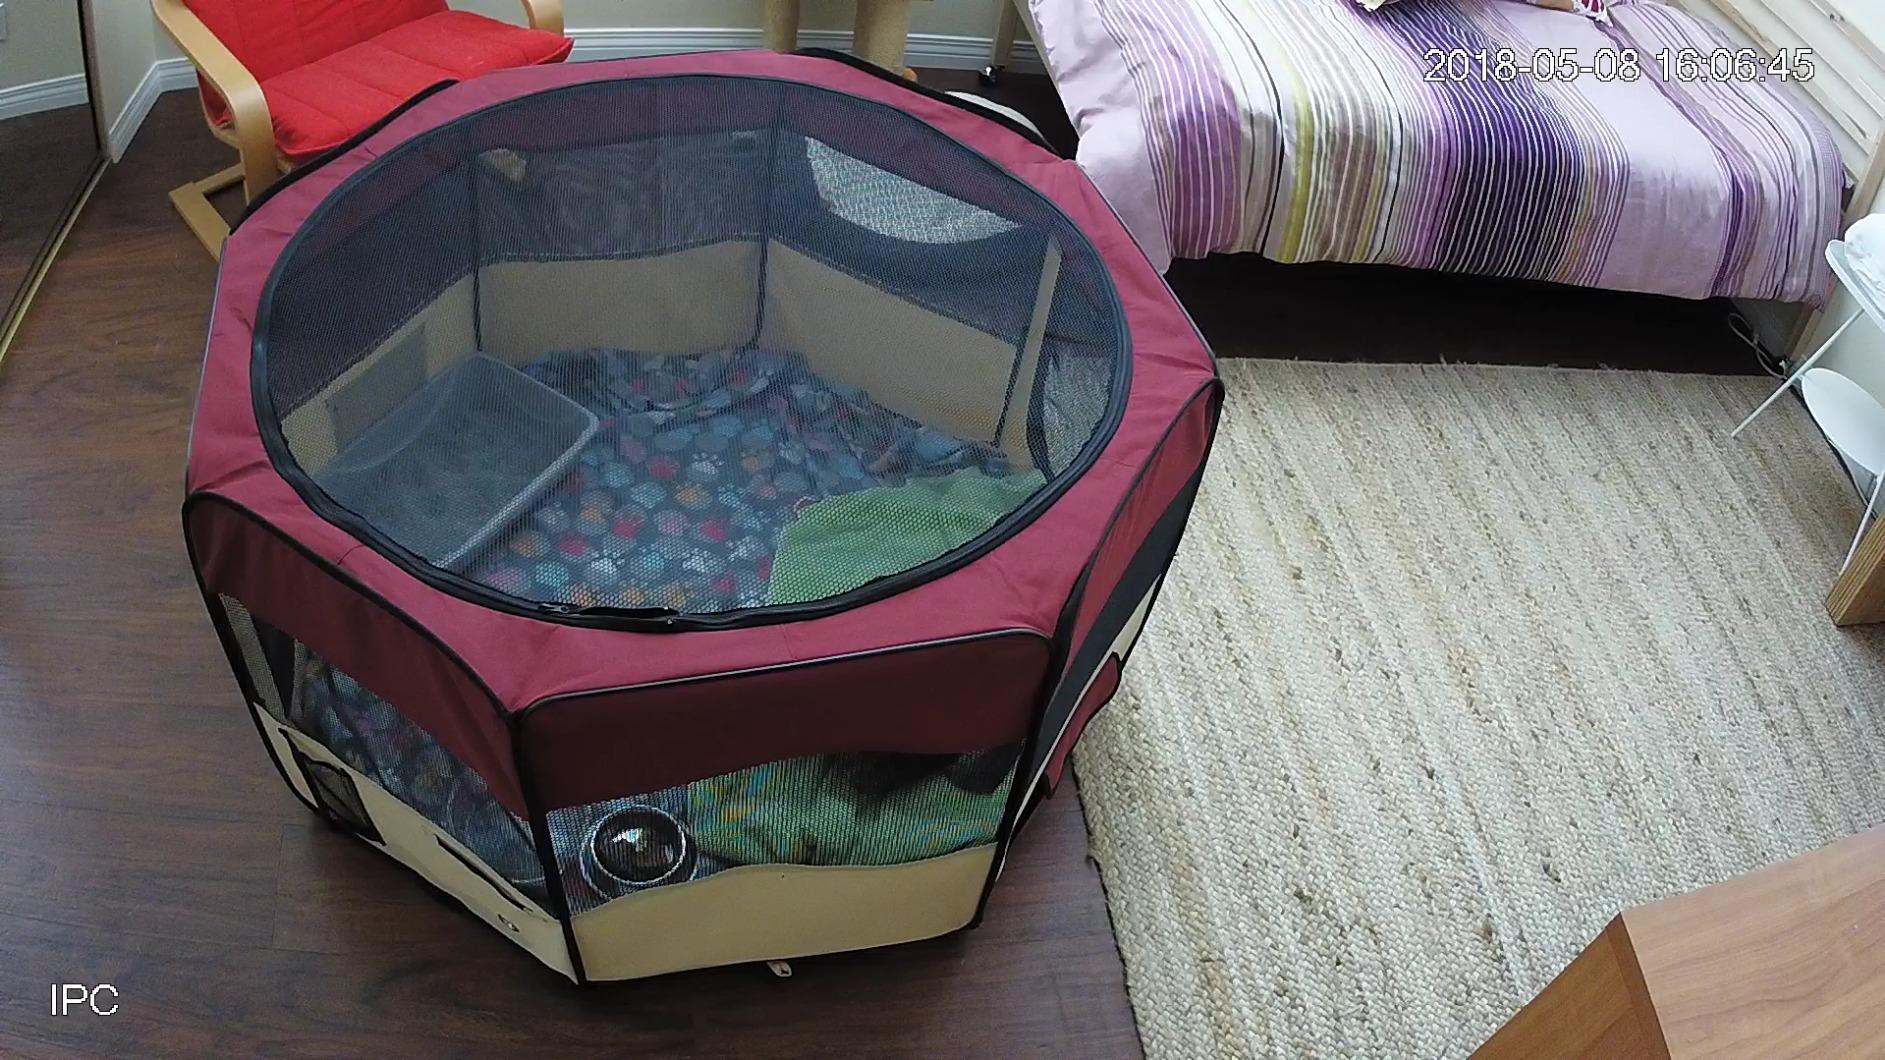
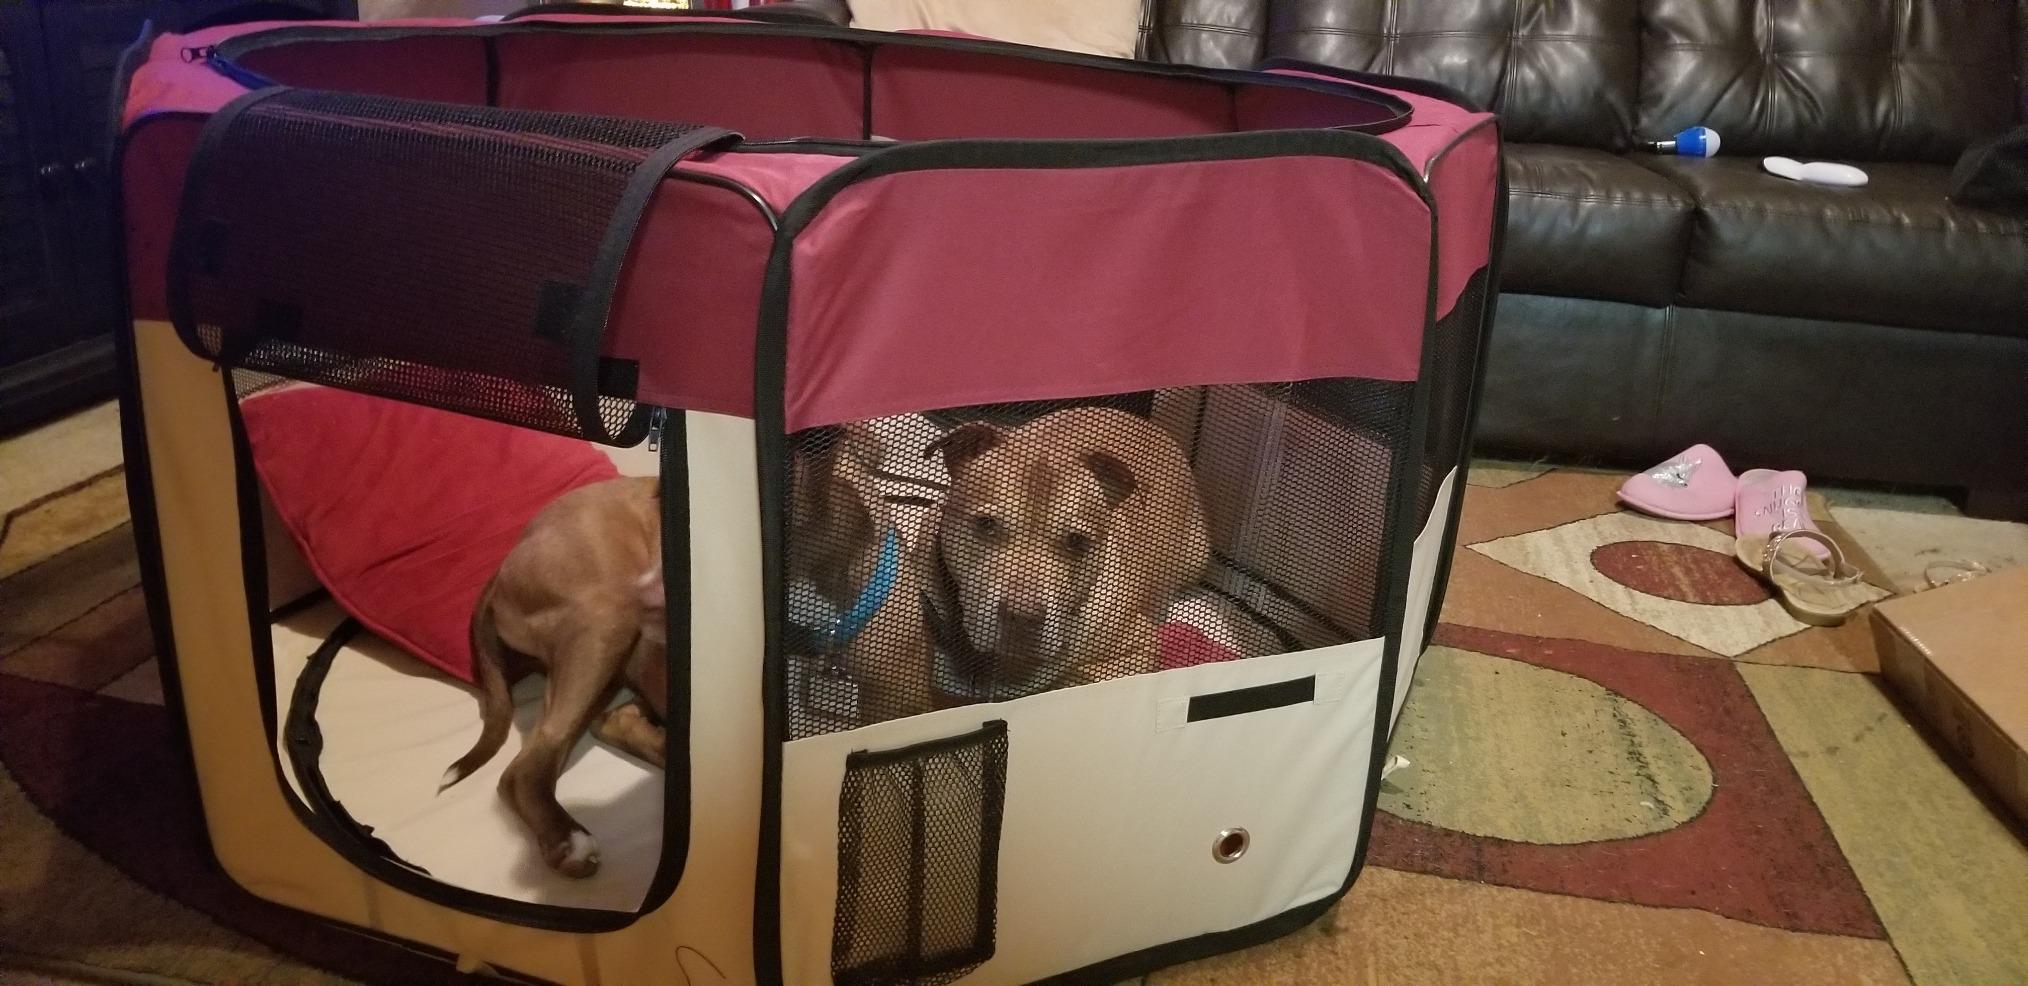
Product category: items_kennel
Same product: yes